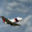
Label: airplane